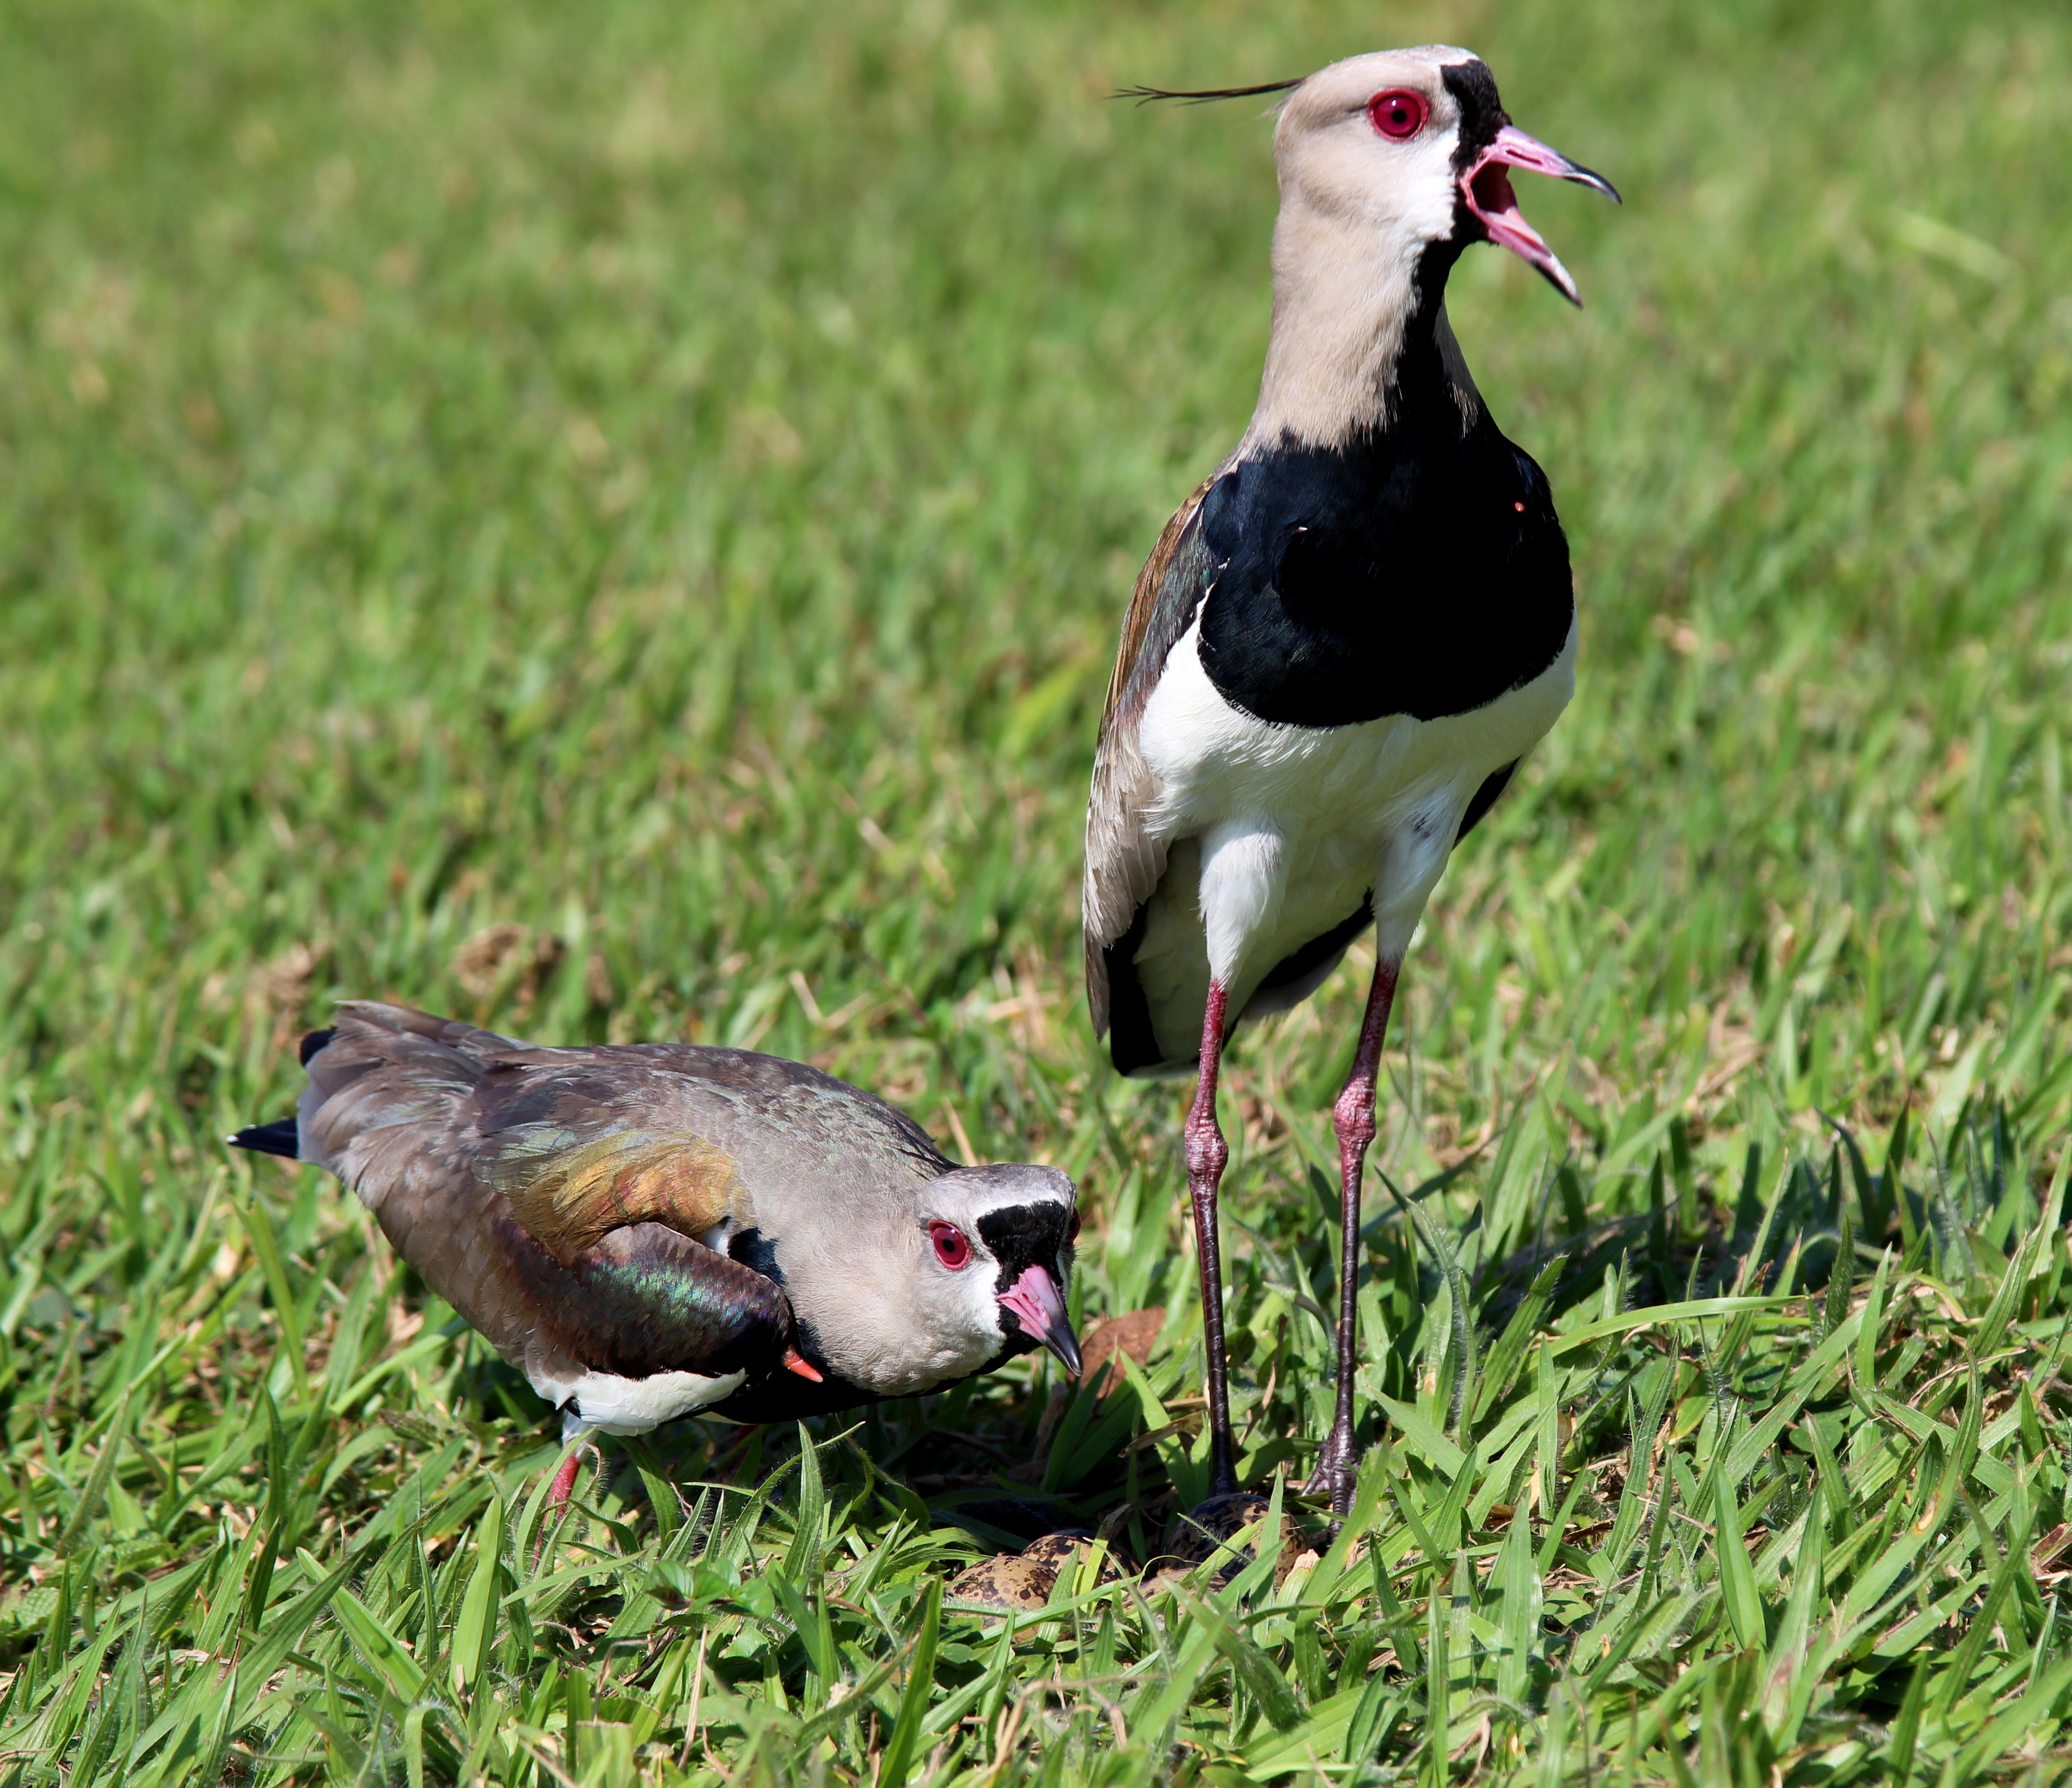
grass, bird, looking, wildlife, beak, fauna, puffin, birds, family, vertebrate, nest, water bird, brasileira, quero quero, perching bird